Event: Nepal Earthquake
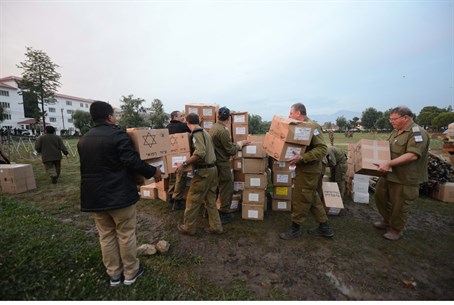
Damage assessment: no_damage